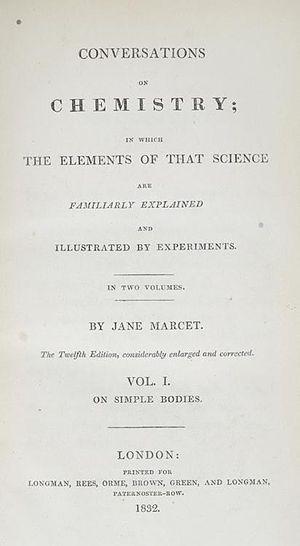
Jane Marcet a écrit plusieurs livres de vulgarisation scientifique.